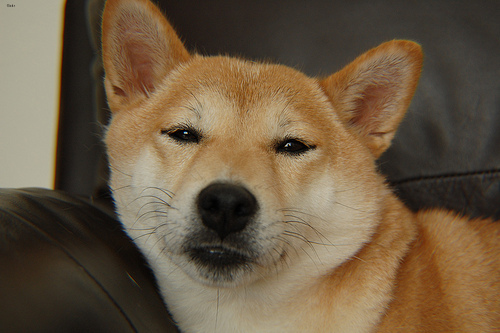
Breed: shiba inu